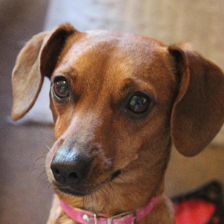
Label: animals